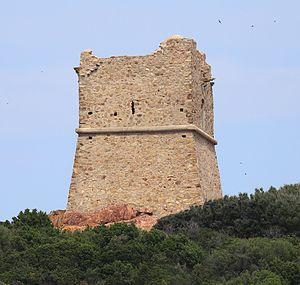
Cet article recense les monuments historiques de la Corse-du-Sud, en France.
Sainte-Lucie-de-Porto-Vecchio est une localité de Corse-du-Sud constituant la façade maritime de la commune de Zonza, située dans le département de la Corse-du-Sud et la collectivité territoriale de Corse.
Cette liste recense 83 tours génoises de Corse, soit 36 en Corse-du-Sud et 47 en Haute-Corse. Celles-ci sont présentées dans le sens horaire, en fonction de leur implantation, sur le littoral ou pas, depuis l'extrémité Nord de l'île. N'ont été retenues que les tours portées sur les cartes IGN, y compris celles qui sont aujourd'hui ruinées.